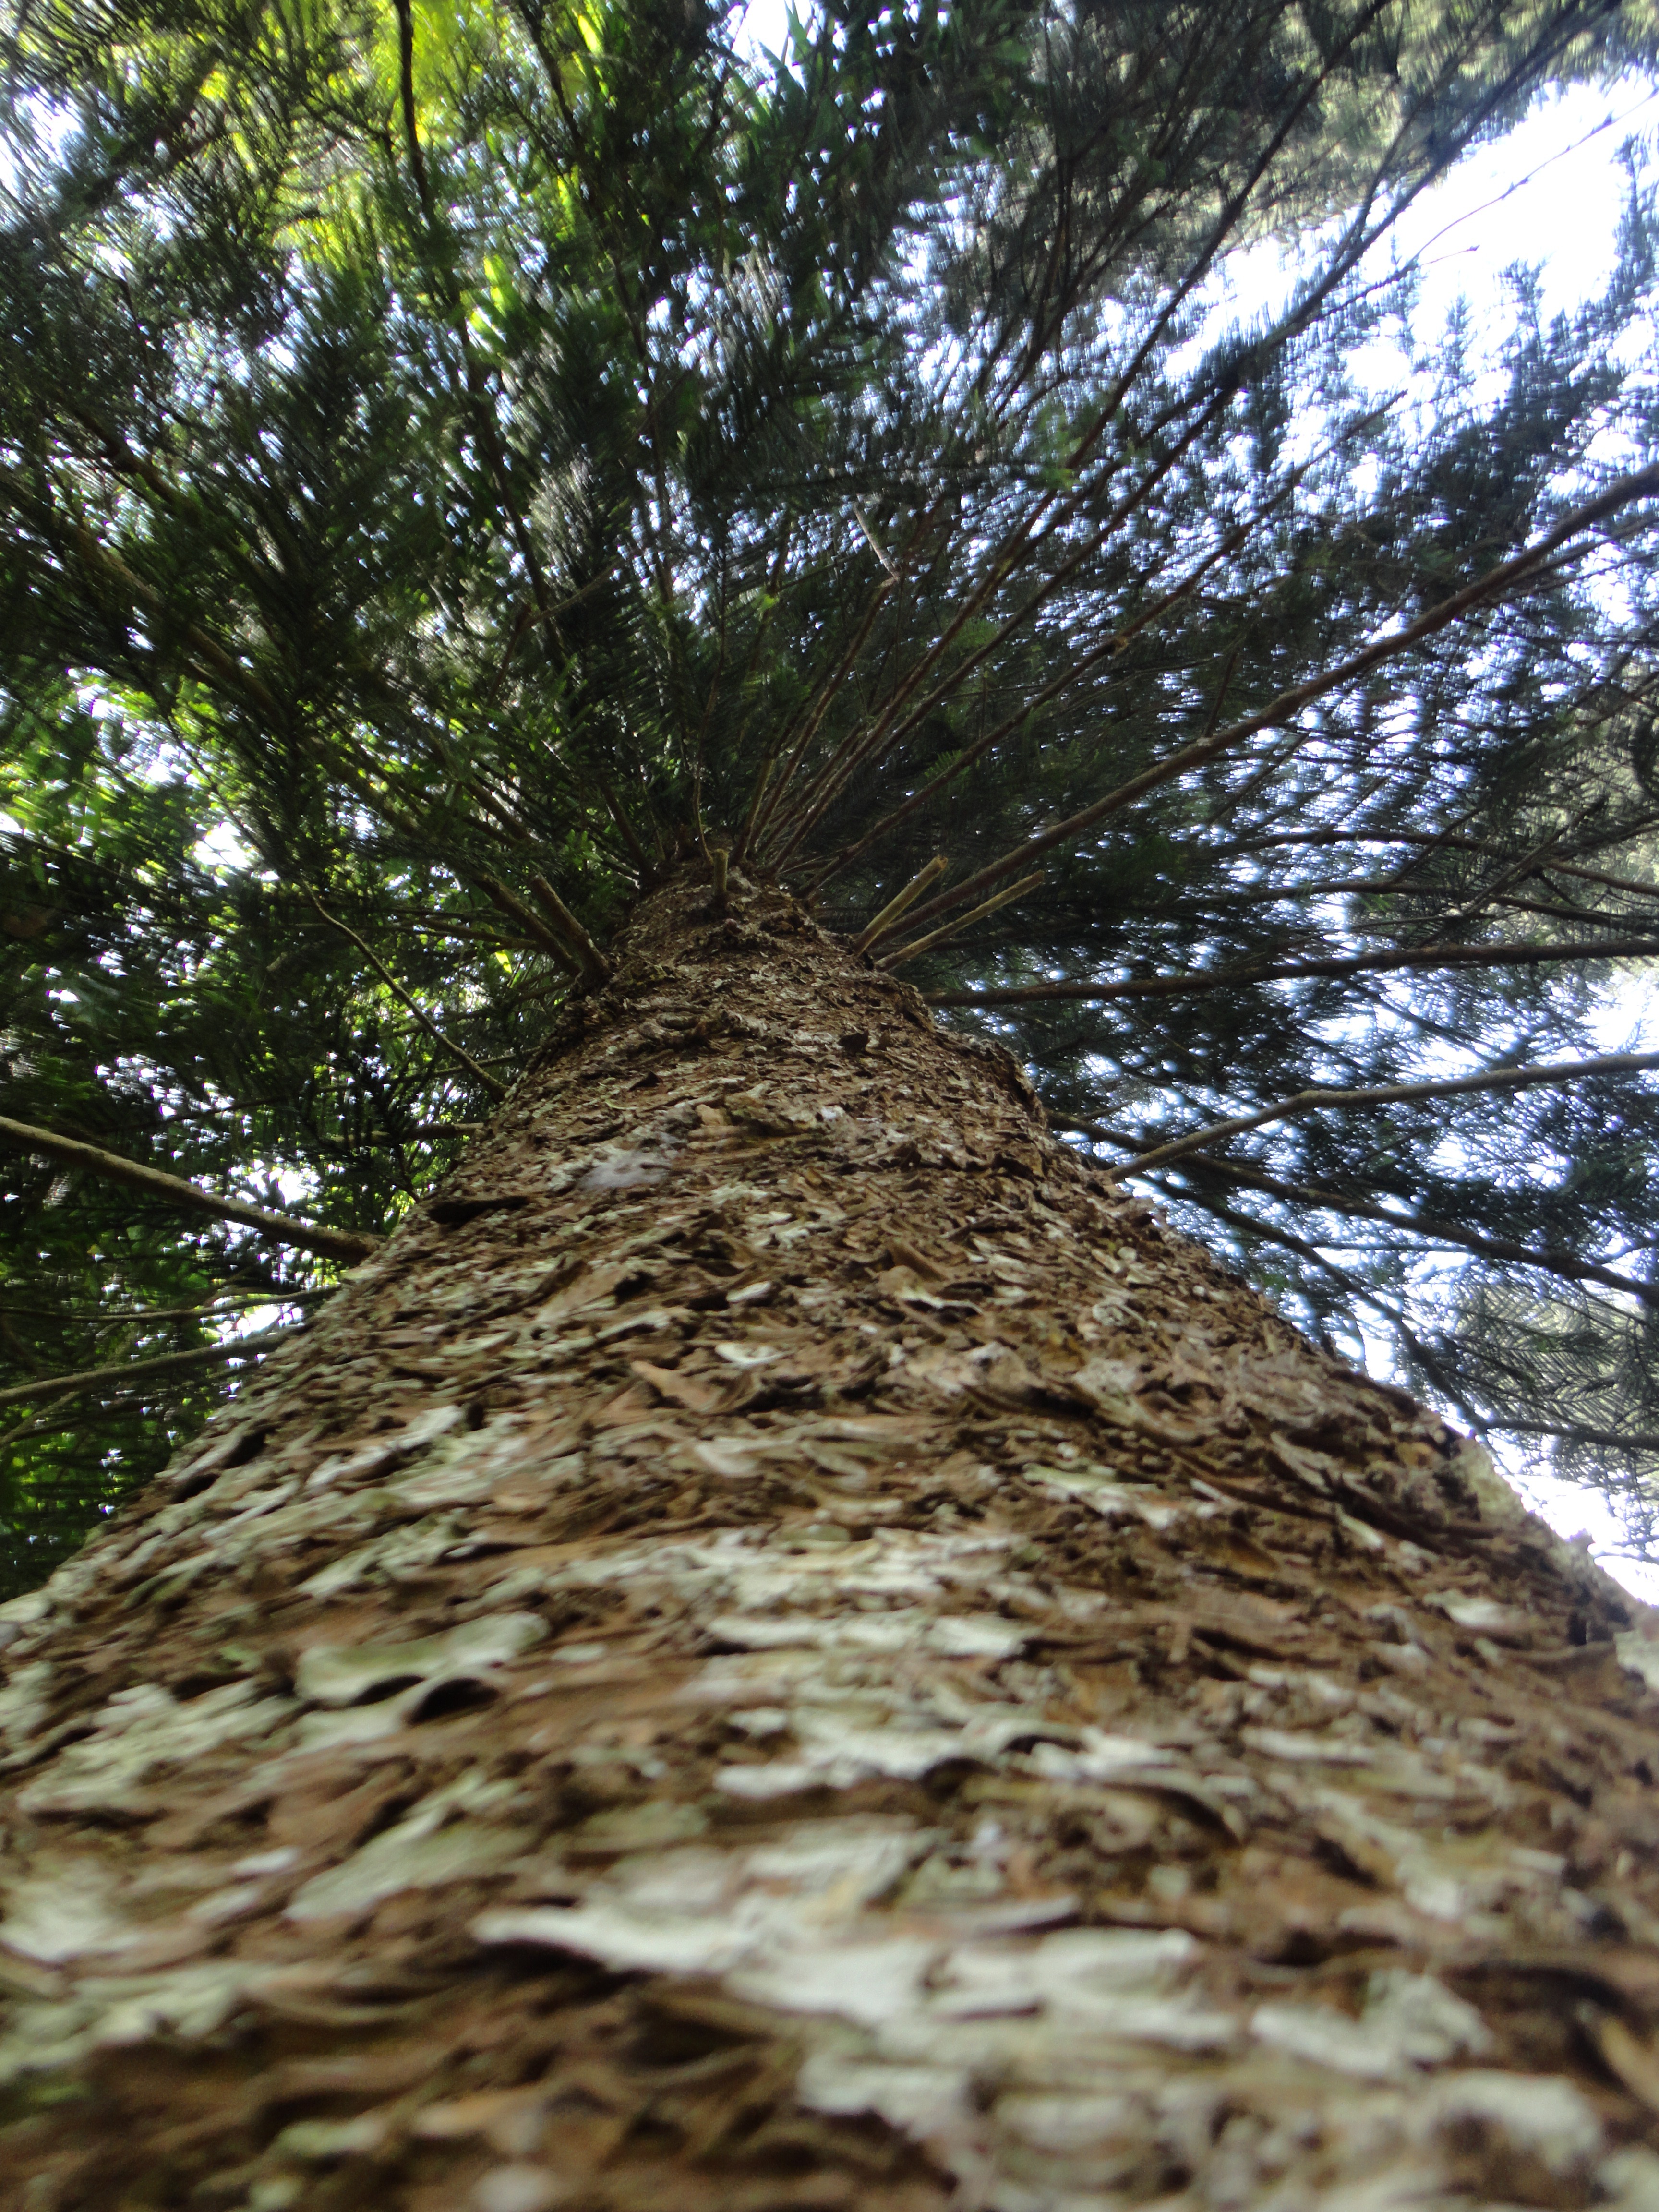
tree, nature, forest, branch, plant, wood, trail, leaf, trunk, spruce, woodland, ecosystem, sri lanka, ceylon, dry tree, the leaves, peradeniya, natural environment, woody plant, land plant